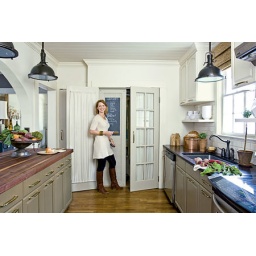
White + gray kitchen makeover: 'Mouse's Back' + 'Lime White' by Farrow & Ball